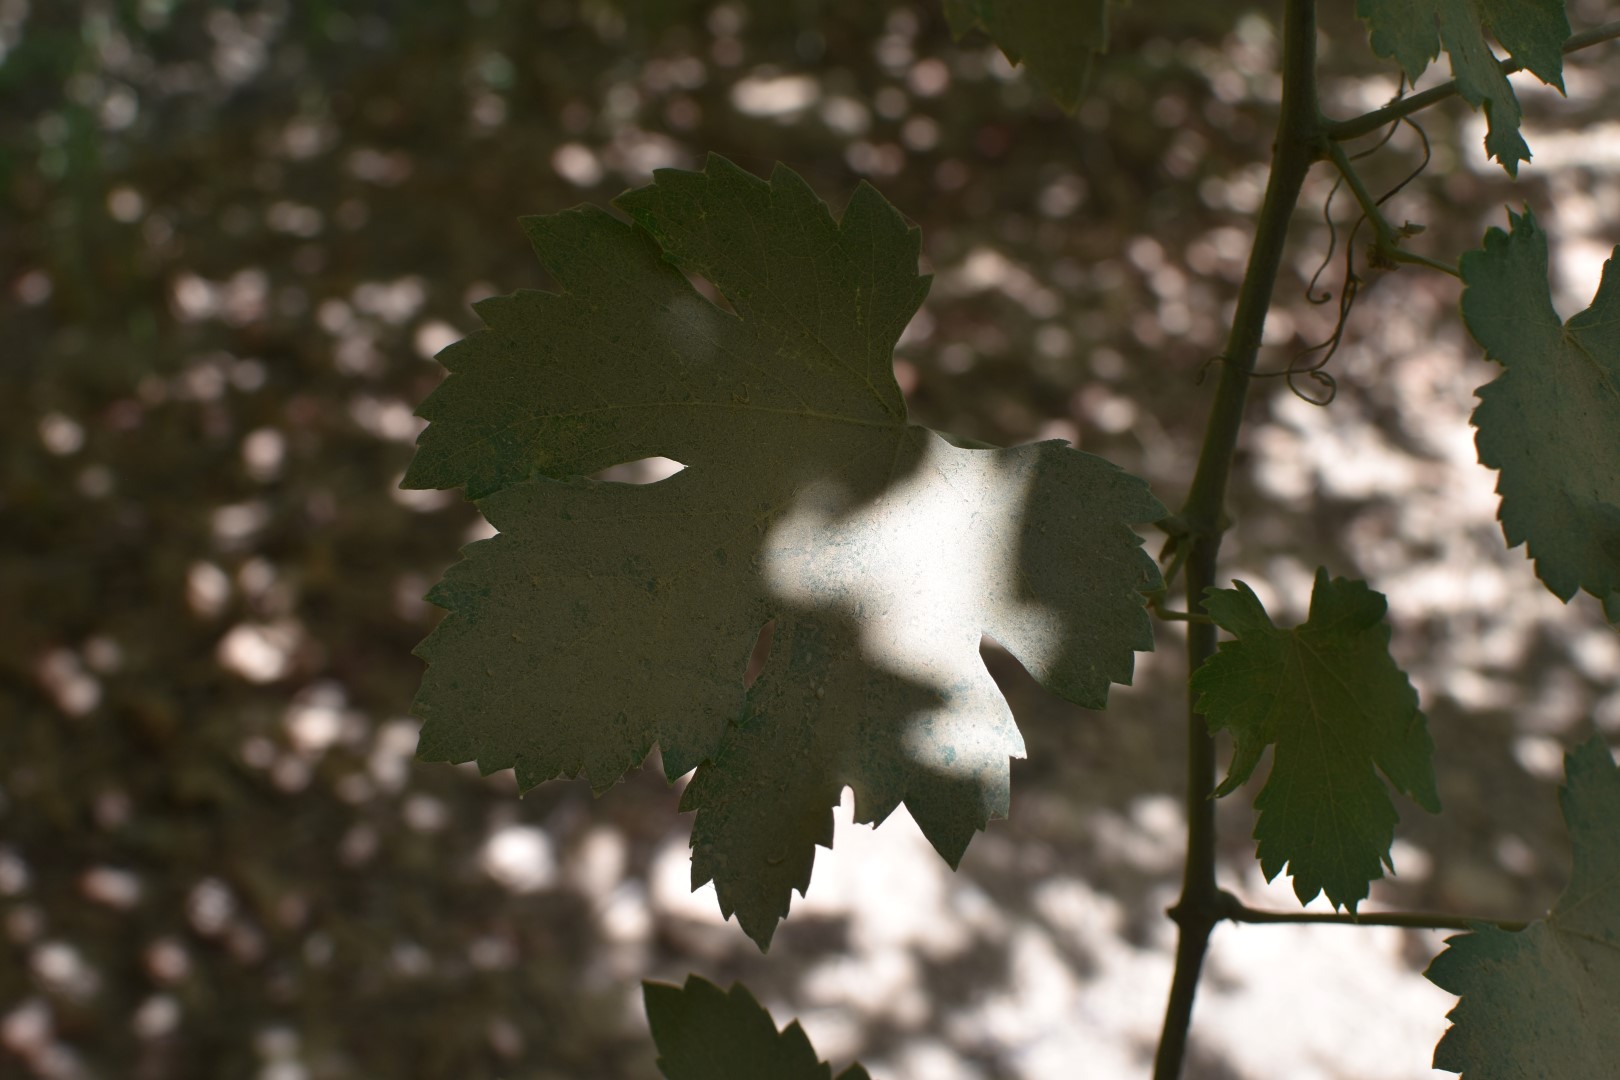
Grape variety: Halawani